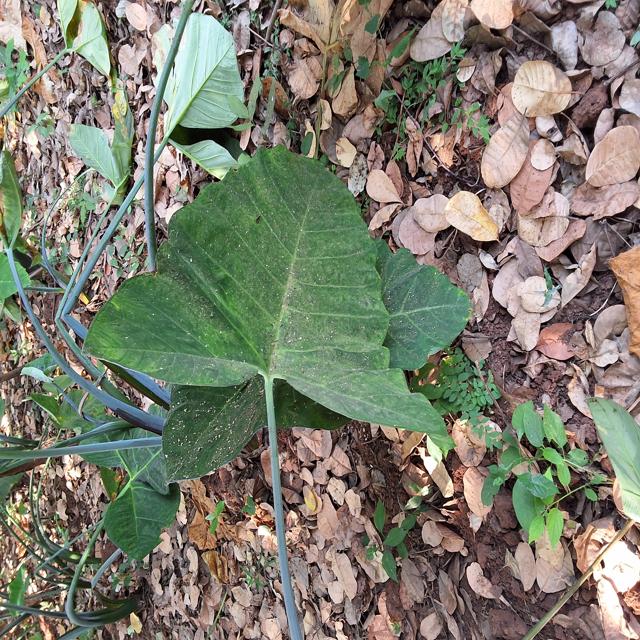
Label: Healthy